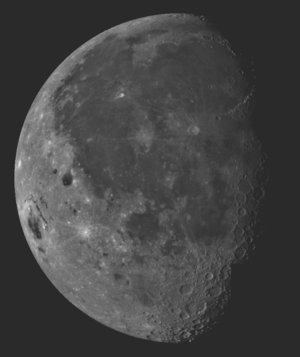
Oceanus Procellarum
Oceanus Procellarum er det store mørkegrå område på dette foto
Oceanus Procellarum er et mareområde på den vestlige kant af Månens forside. Det er det største månehav med en diameter på 2568 kilometer, og et areal på ca. 5,2 millioner kvadratkilometer.